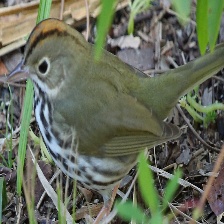
Species: OVENBIRD
Scientific name: SEIURUS AUROCAPILLA